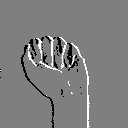
ASL letter: a